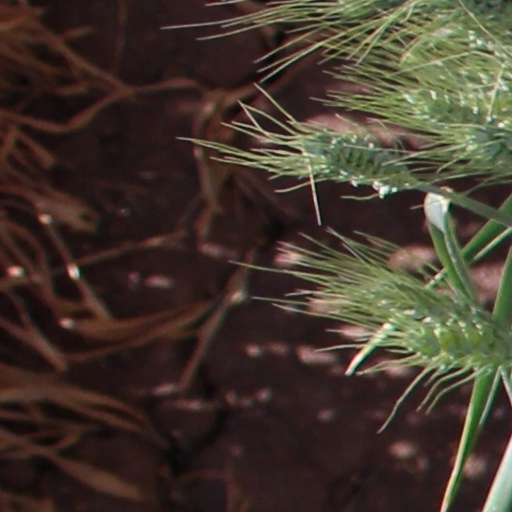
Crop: wheat